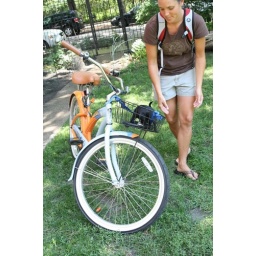
in colleen's bike basket